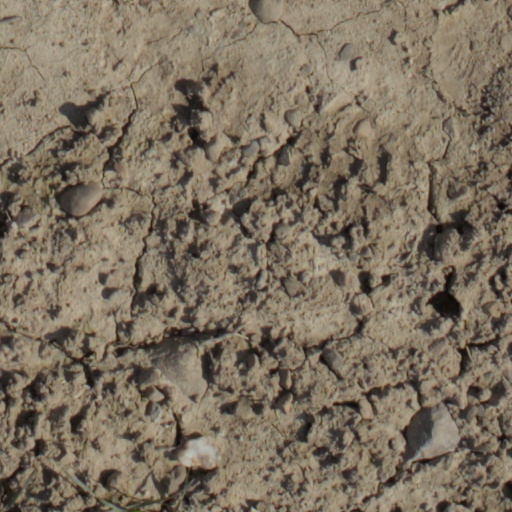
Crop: wheat